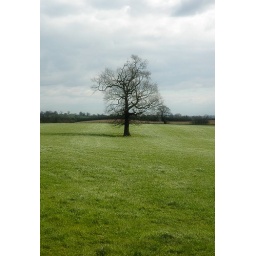
the skeletal figure of a lone tree stands in a field in beeston in cheshire